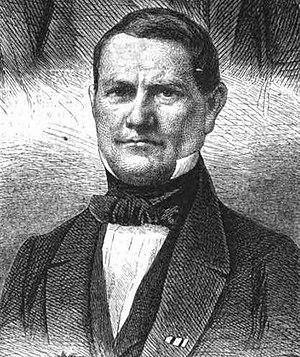
Carl Friedrich Wilhelm Grabow est un magistrat et homme politique allemand. Il est le principal auteur du droit électoral pour l'assemblée nationale prussienne en 1848 et est président de la Chambre des représentants de Prusse en 1849 puis de 1862 à 1866.